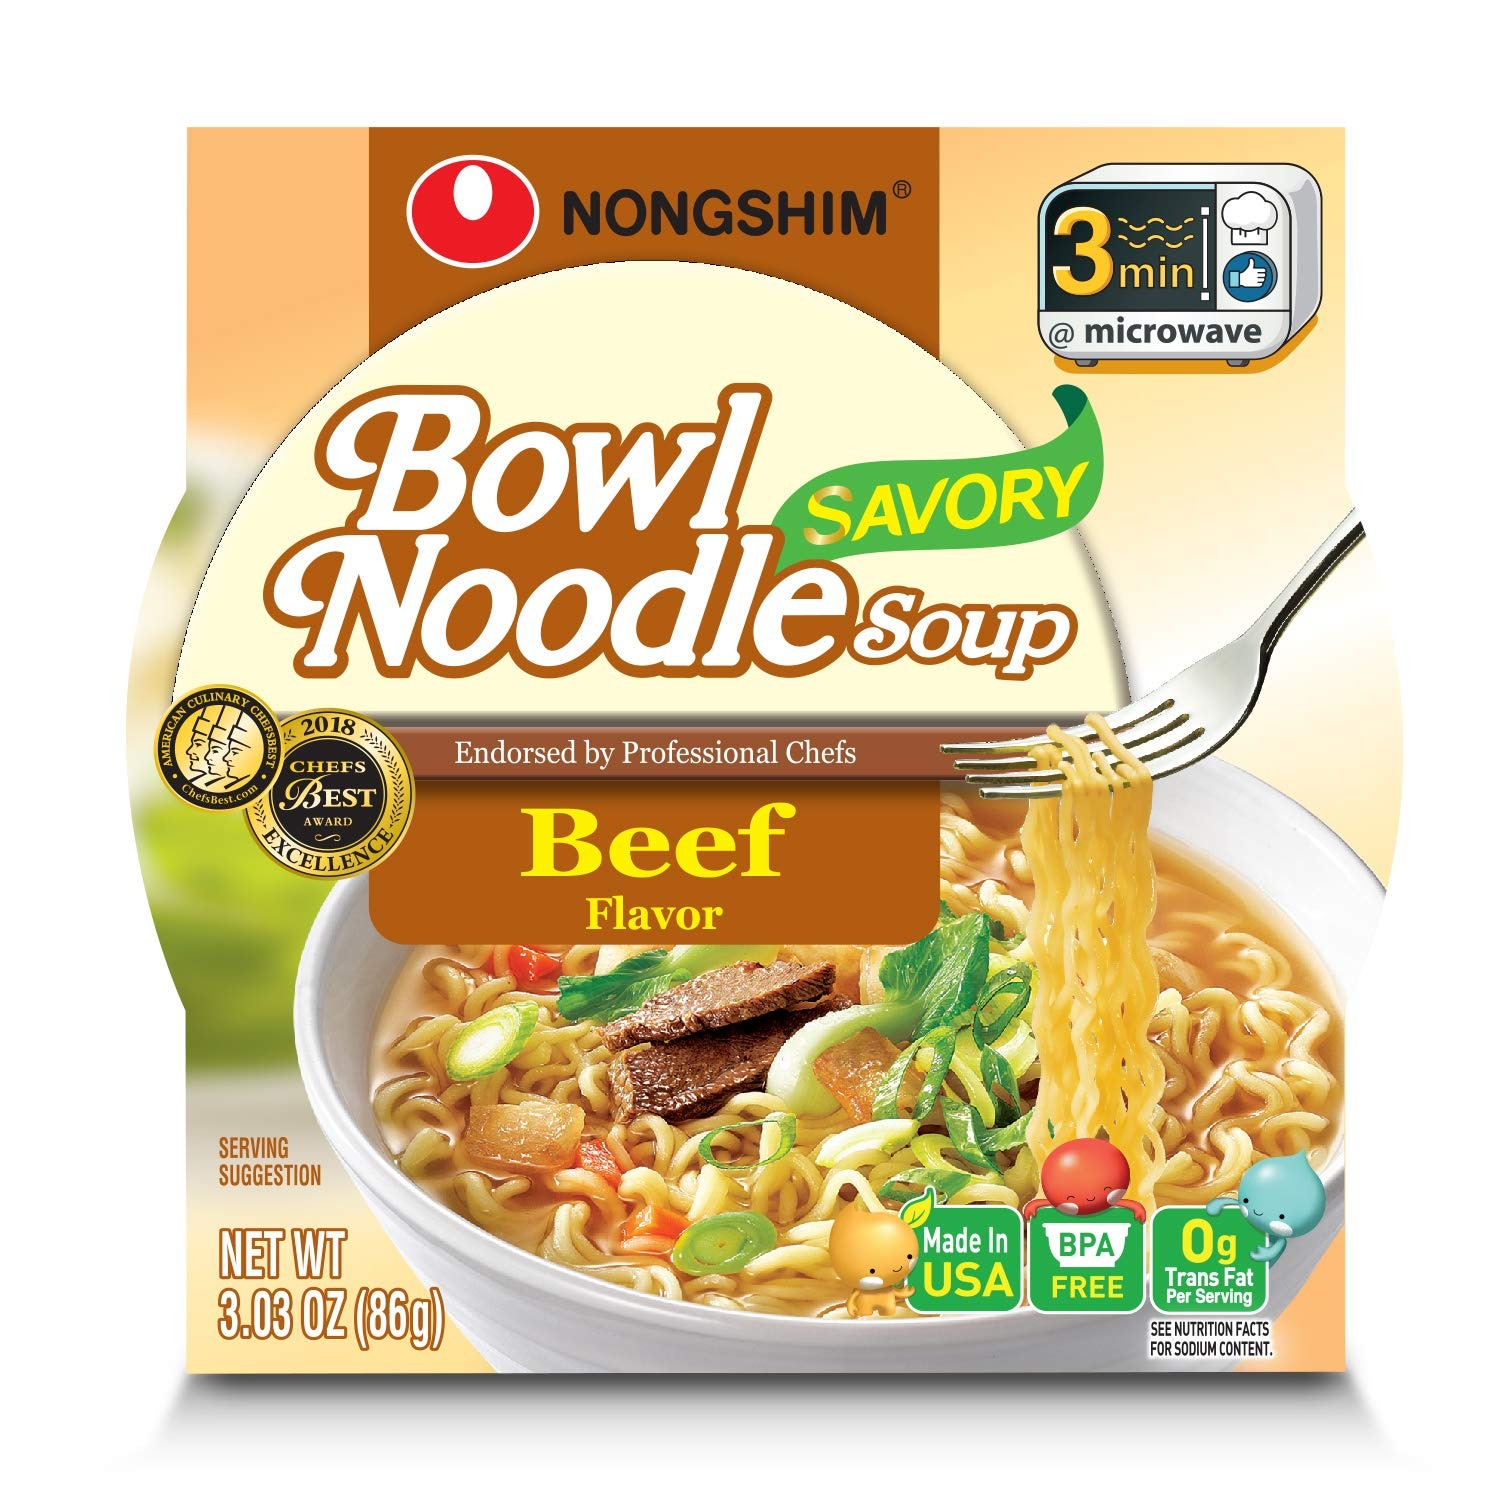
Item Name: NongShim Bowl Noodle Soup, Beef, 3.03 Ounce (Pack of 12)
Bullet Point: Mild, savory, and zesty noodle soup with beef broth and fresh vegetables
Value: 36.36
Unit: ounce

Price: 10.99